Bill Hayes (actor)

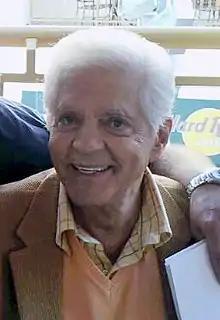
Hayes in 2010

On "Days of Our Lives", Hayes was introduced as a convict who was also a lounge singer. The character of Doug returned in 1986 and 1987 as well as 1993 and 1996. Later, he was on the show from 1999 onwards. His character was killed off in the spring of 2004 by Dr. Marlena Evans. In an elaborate plot hatched by head writer James E. Reilly, Doug turned up alive on a tropical island and went home to his wife.